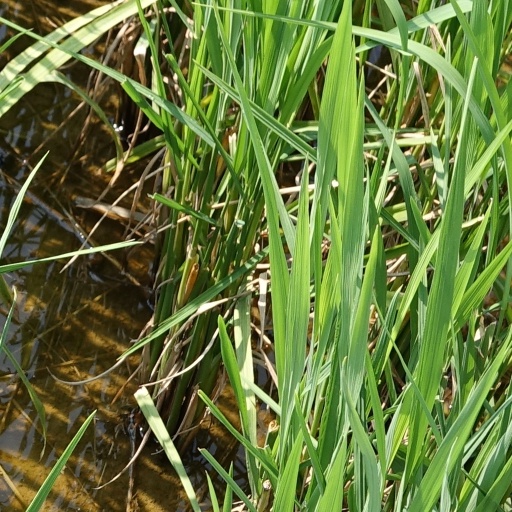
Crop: rice